Gennady Igumnov

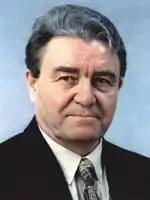

Gennady Vyacheslavovich Igumnov (27 October 1936 – 20 May 2021), was a Russian politician who had served as the 2nd Governor of Perm Oblast from 1996 to 2000.